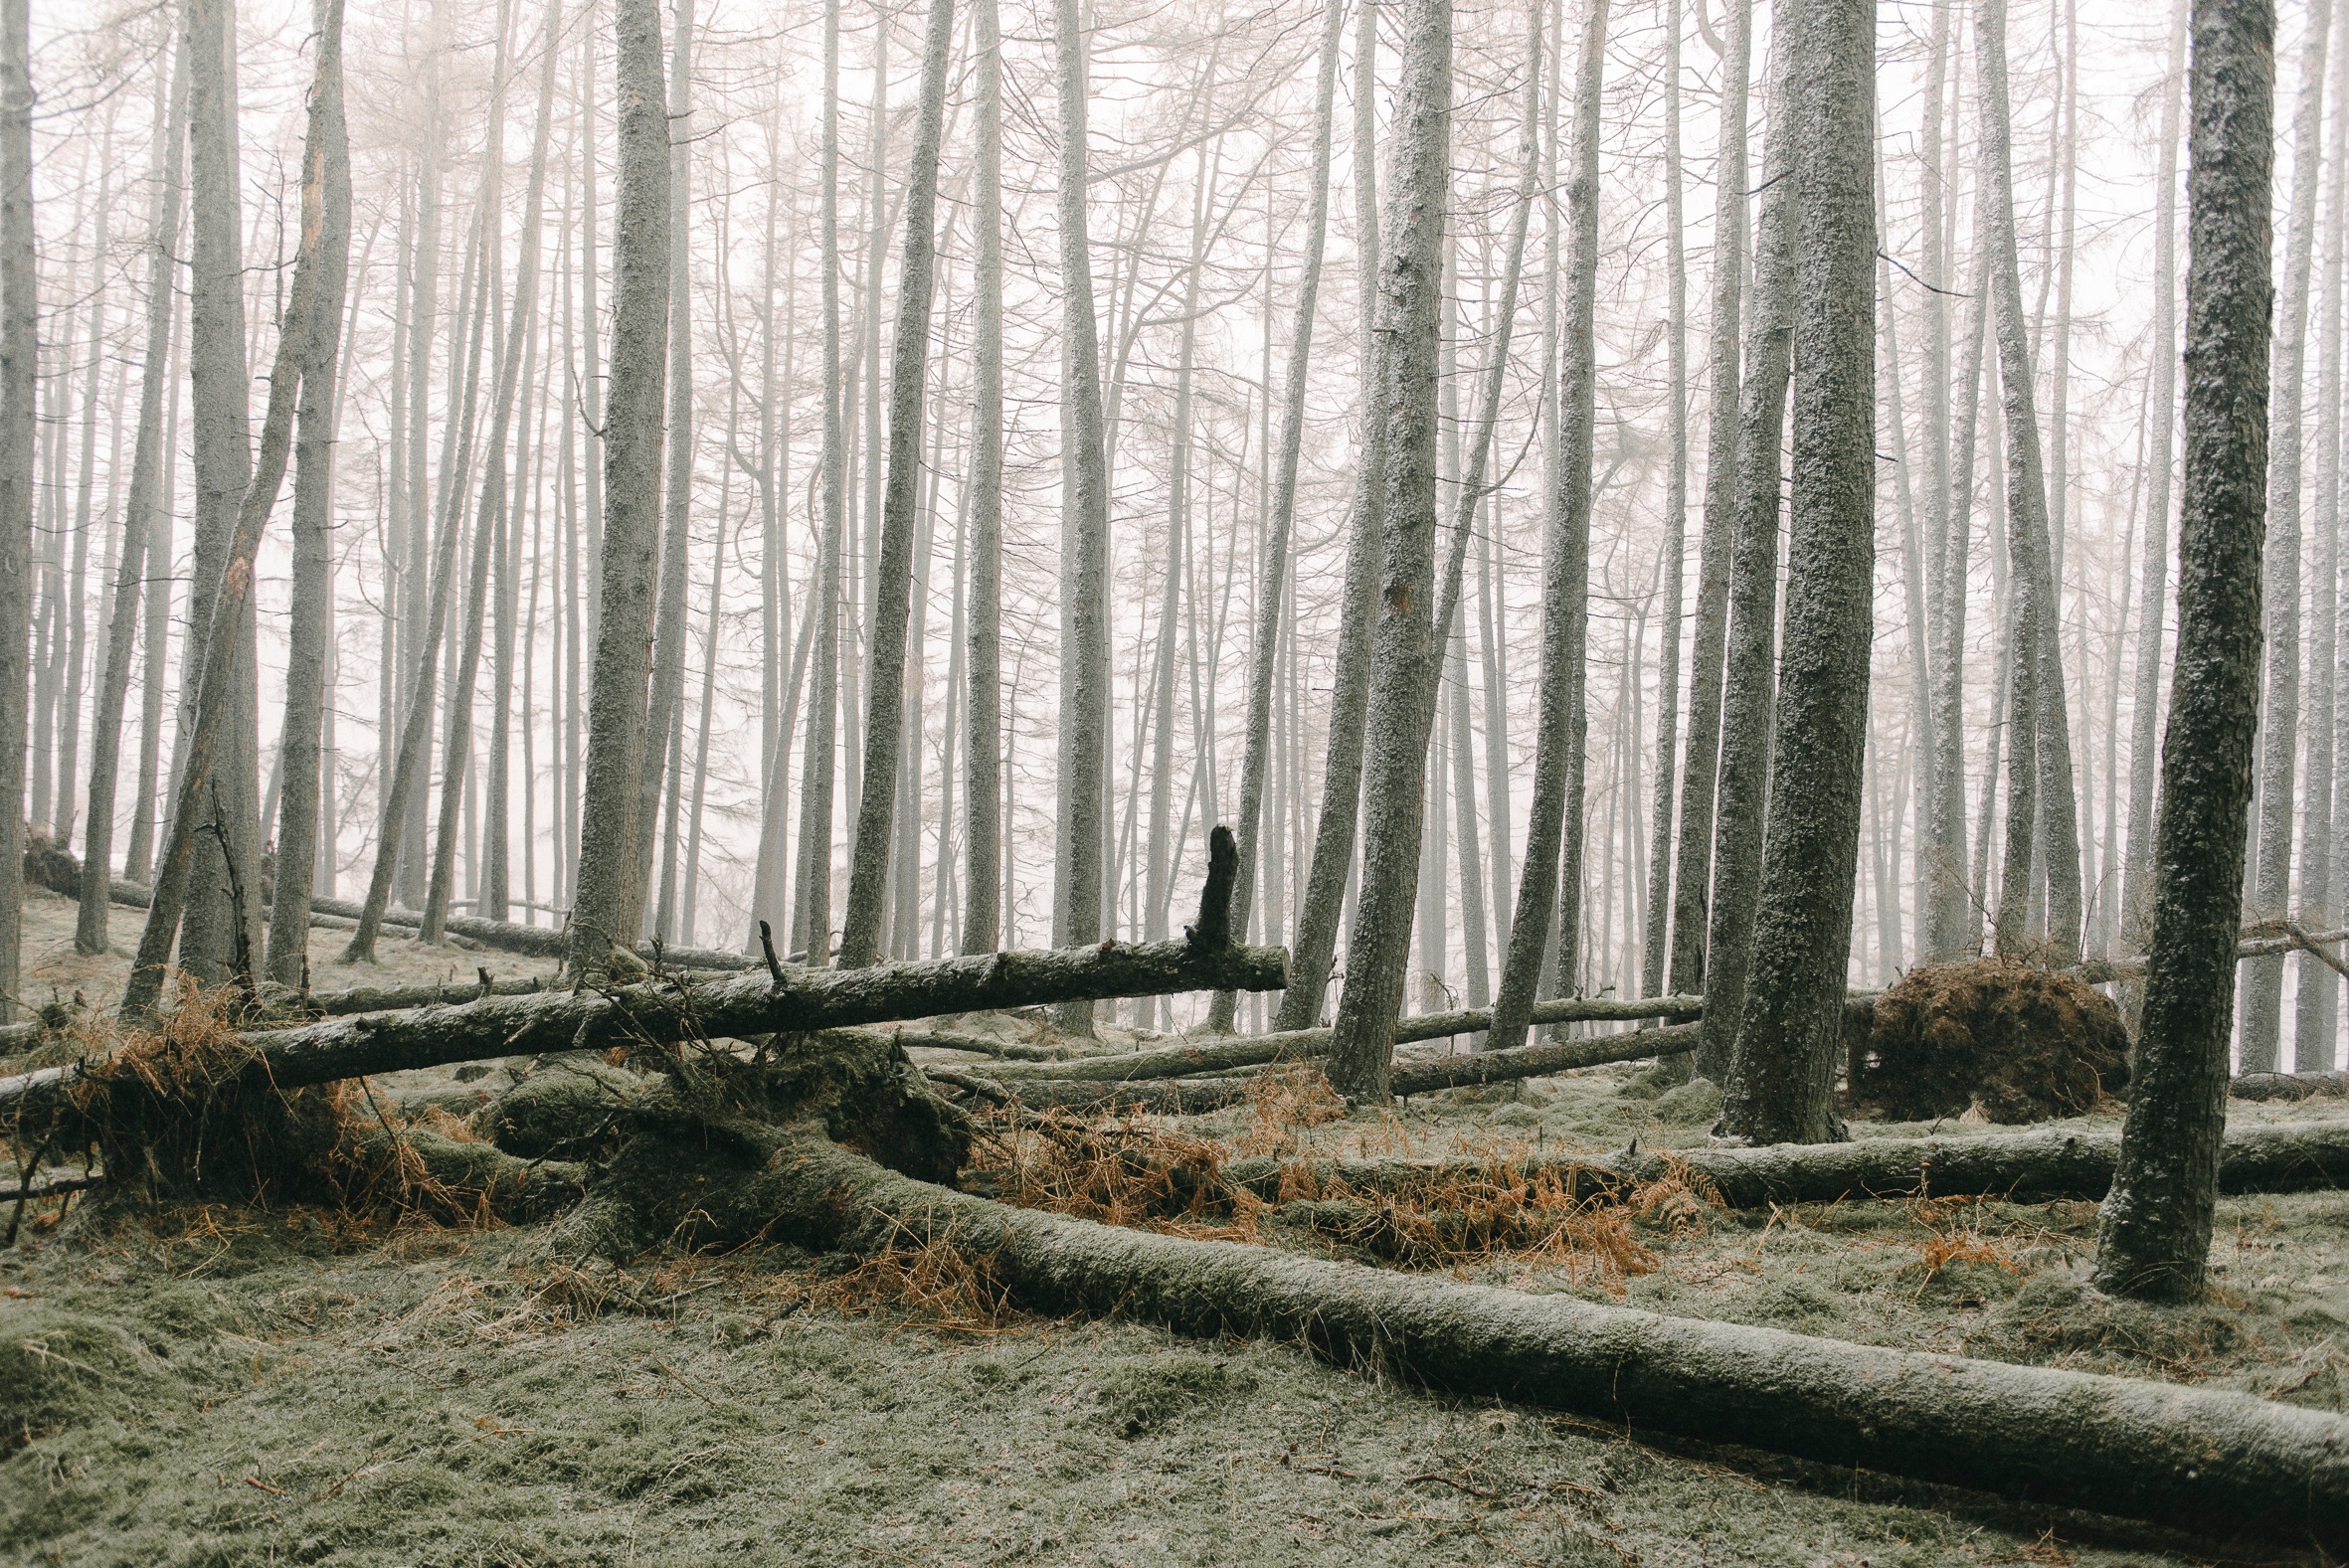
tree, forest, wilderness, plant, wood, spruce, wetland, woodland, habitat, ecosystem, biome, natural environment, atmospheric phenomenon, woody plant, temperate coniferous forest